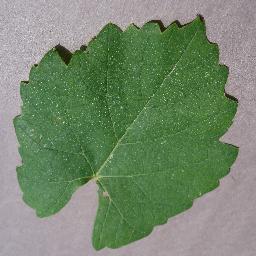
Label: Grape___healthy